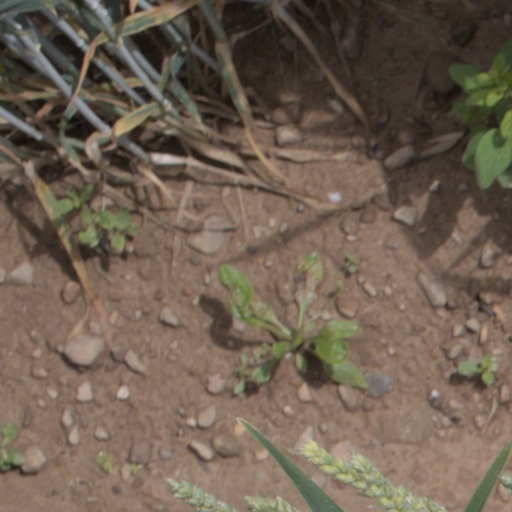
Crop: wheat